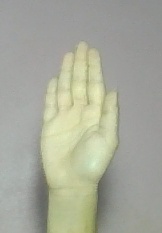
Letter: seen